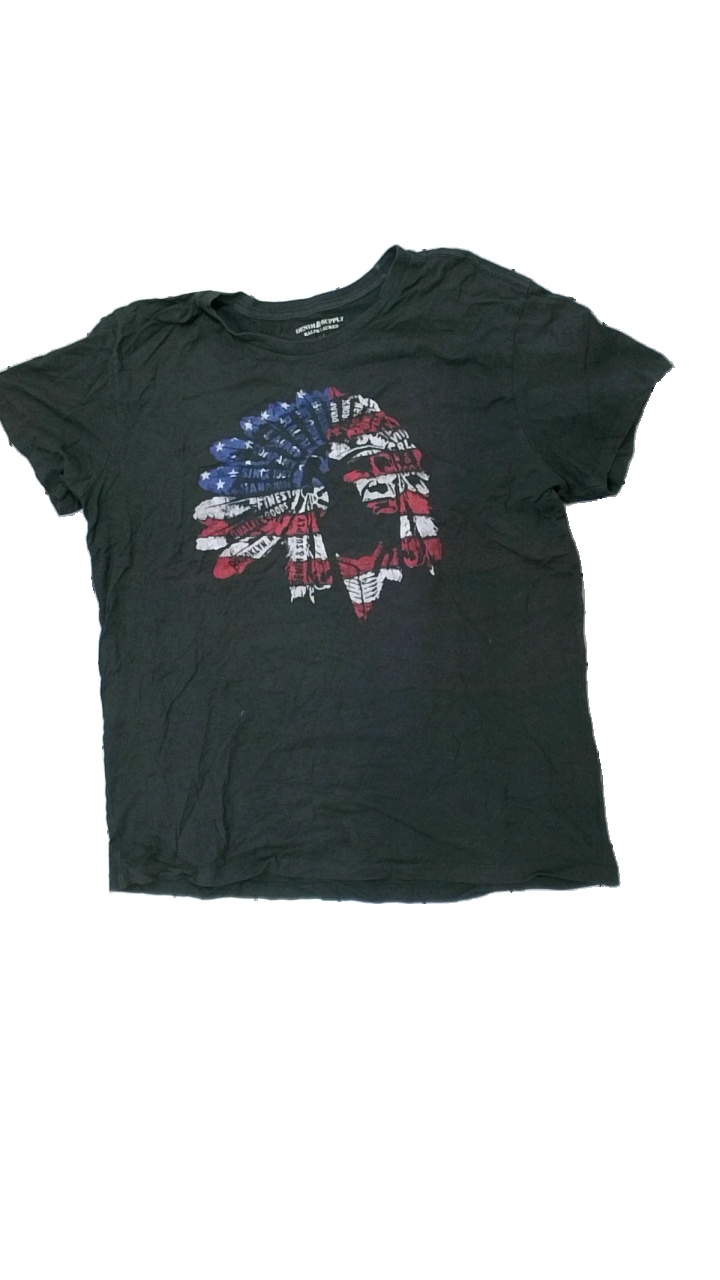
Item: T-shirt (Men)
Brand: Ralph Lauren
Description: grön t-shirt med text och indian på, urtvättad
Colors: Green, Blue, White, Multicolor
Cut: Regular
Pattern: Other
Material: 100% cotton
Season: All
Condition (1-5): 2
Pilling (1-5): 2
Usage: Export
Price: <50